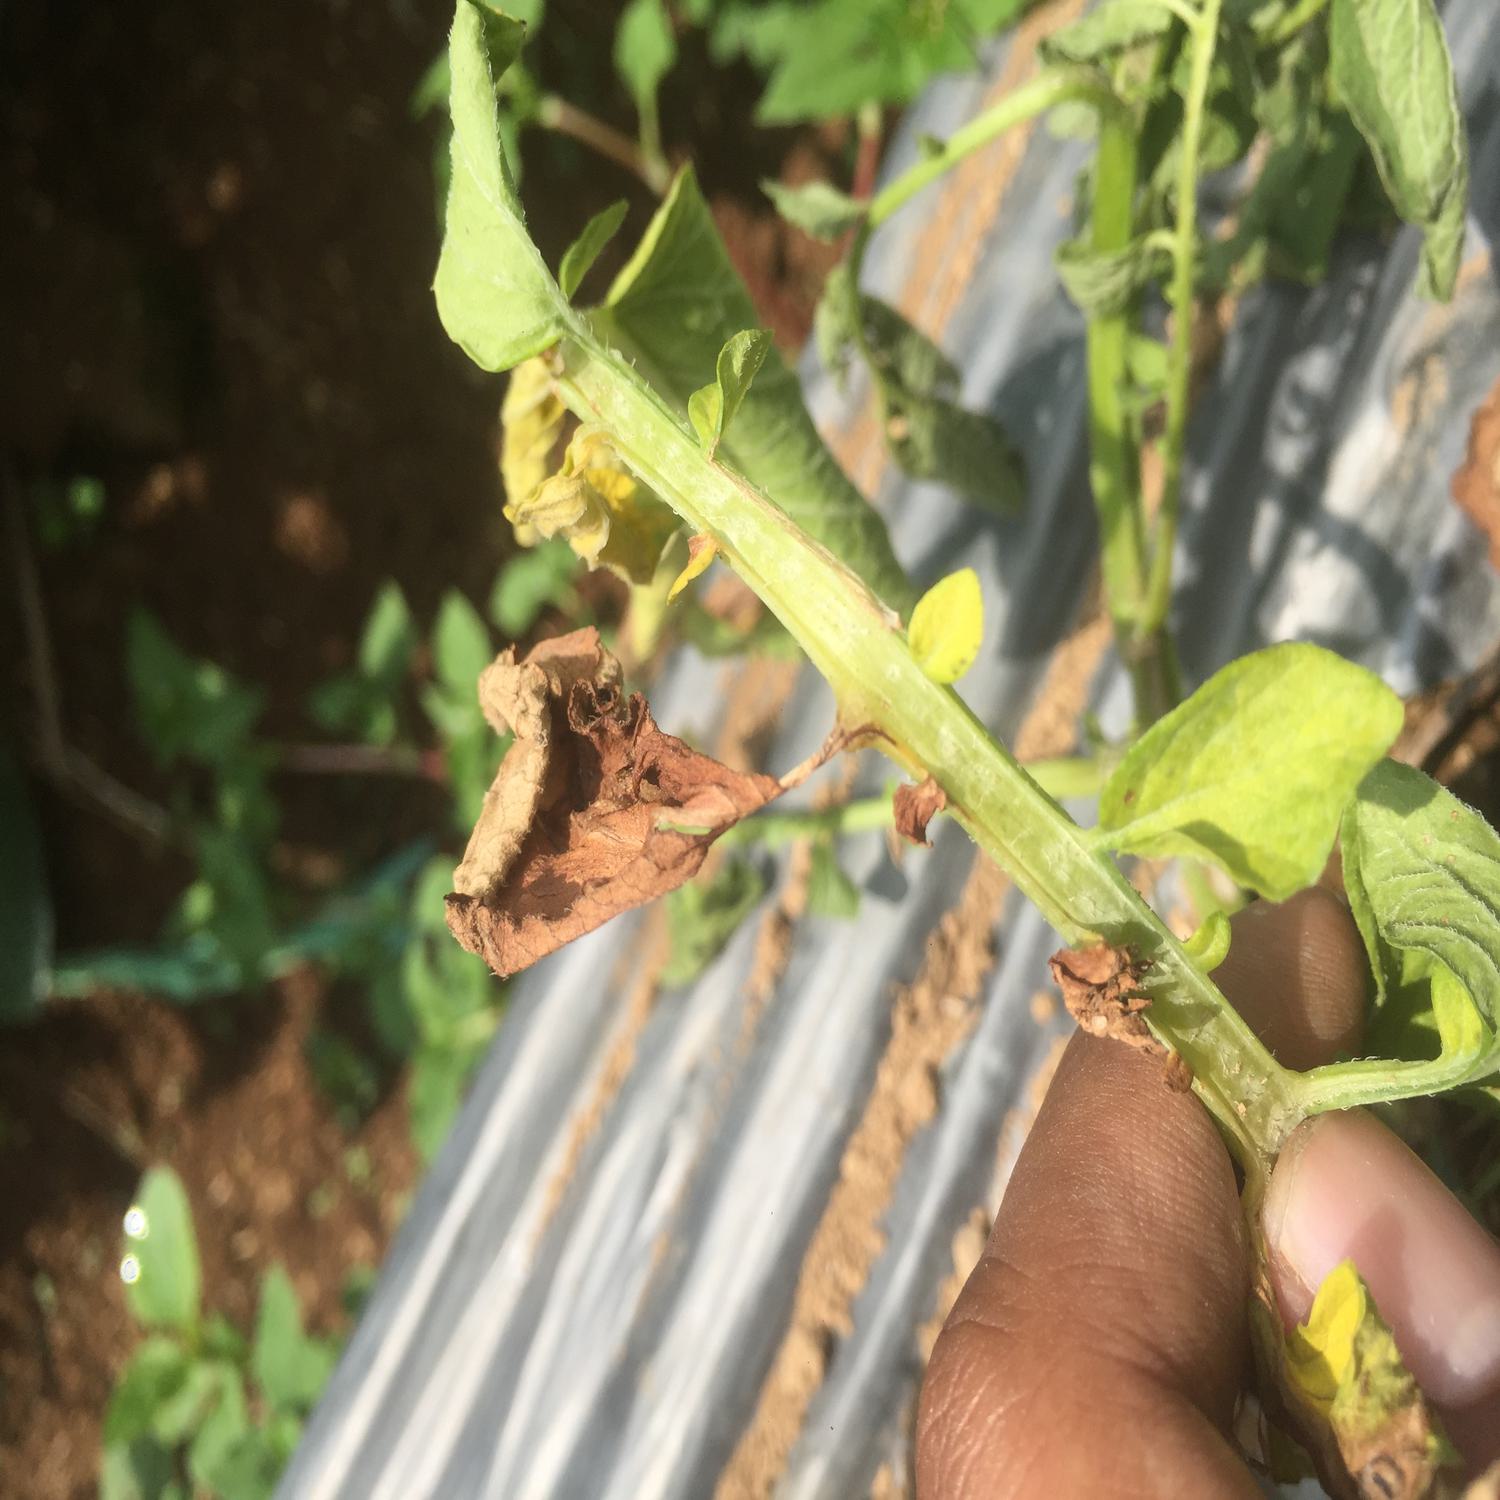
Label: Bacteria